Aldershot and Alton lines of the LSWR

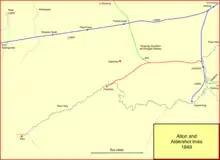
The early stage of the Aldershot and Alton lines of the LSWR in 1849

The London and Southampton Railway opened its main line throughout in 1839. The company changed its name to London and South Western Railway (LSWR) in 1840. In 1845 a branch line to Guildford from Woking was opened, and it was extended to Godalming in 1849. To the west of Guildford lay Farnham and Alton, both important in the brewing industry, and transporting their product to London and other population centres by road to the railhead at Winchfield, and a branch line to serve that traffic was an attractive proposition. In addition there was potential for useful quarrying at Alton if a railway connection were provided.